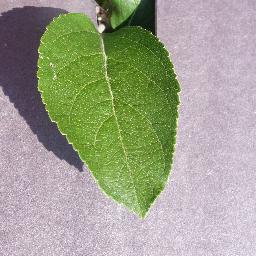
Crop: apple
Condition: healthy